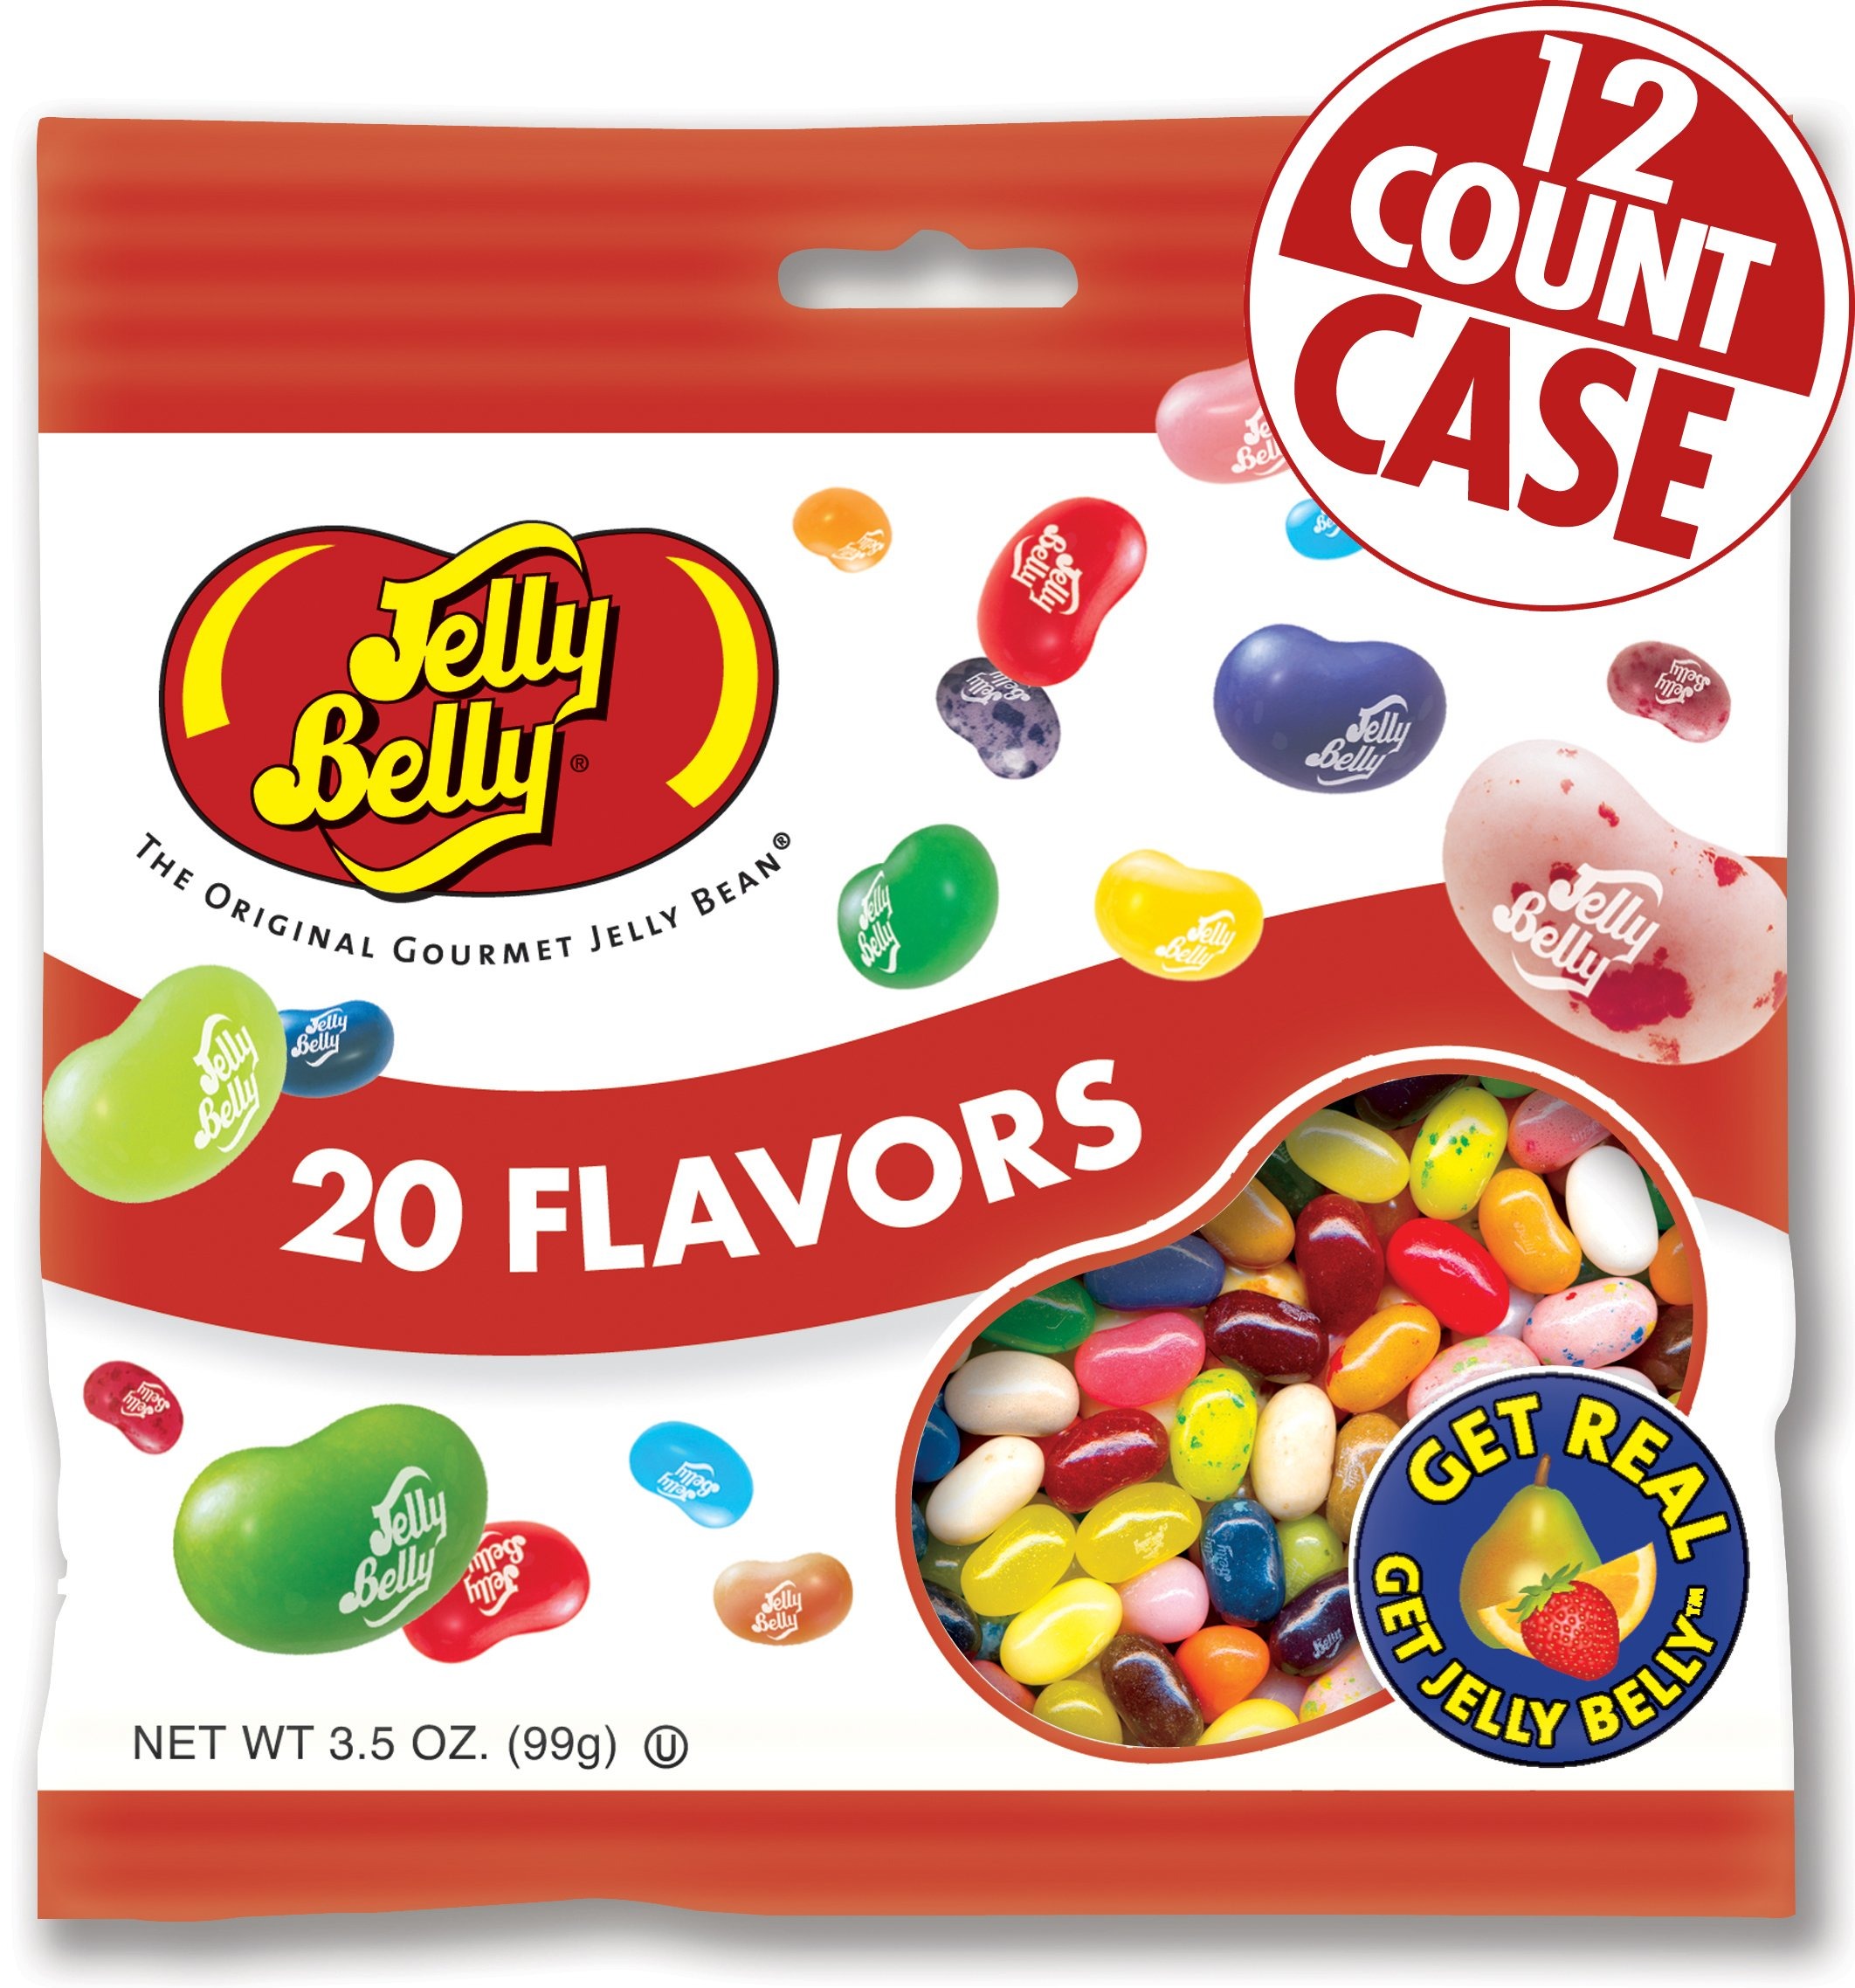
Item Name: Jelly Belly Jelly Beans, 20 Flavors, 3.5-Ounce Bags (Pack of 12)
Bullet Point 1: Case of 12 3.5-ounce bags of 20 jelly bean flavors (42 total ounces)
Bullet Point 2: Zero grams of fat; contains no gelatin, milk, eggs or any other dairy products
Bullet Point 3: Certified Kosher, gluten-free and vegetarian
Bullet Point 4: Only 4 calories per bean
Bullet Point 5: Made in the U.S.
Value: 42.0
Unit: Ounce

Price: 36.66